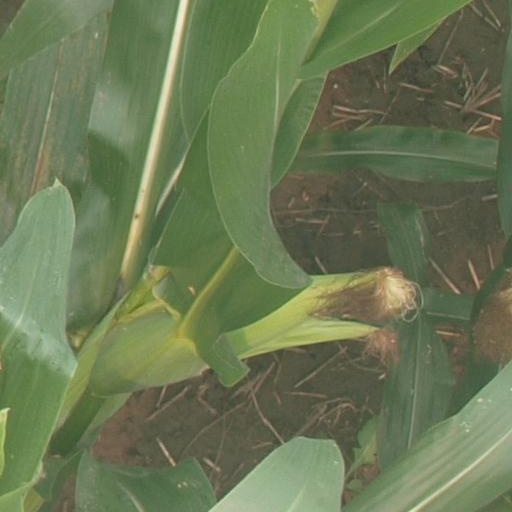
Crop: maize; corn